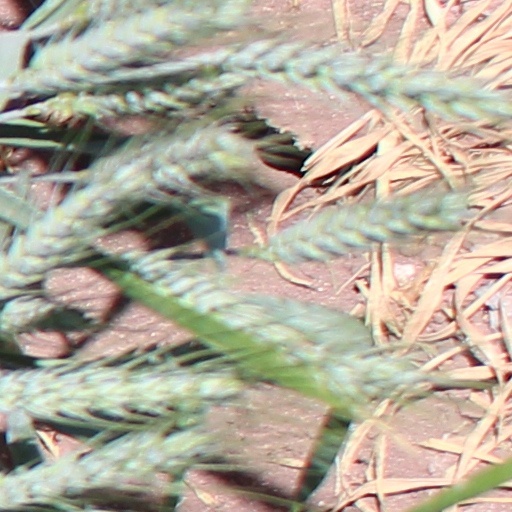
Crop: wheat